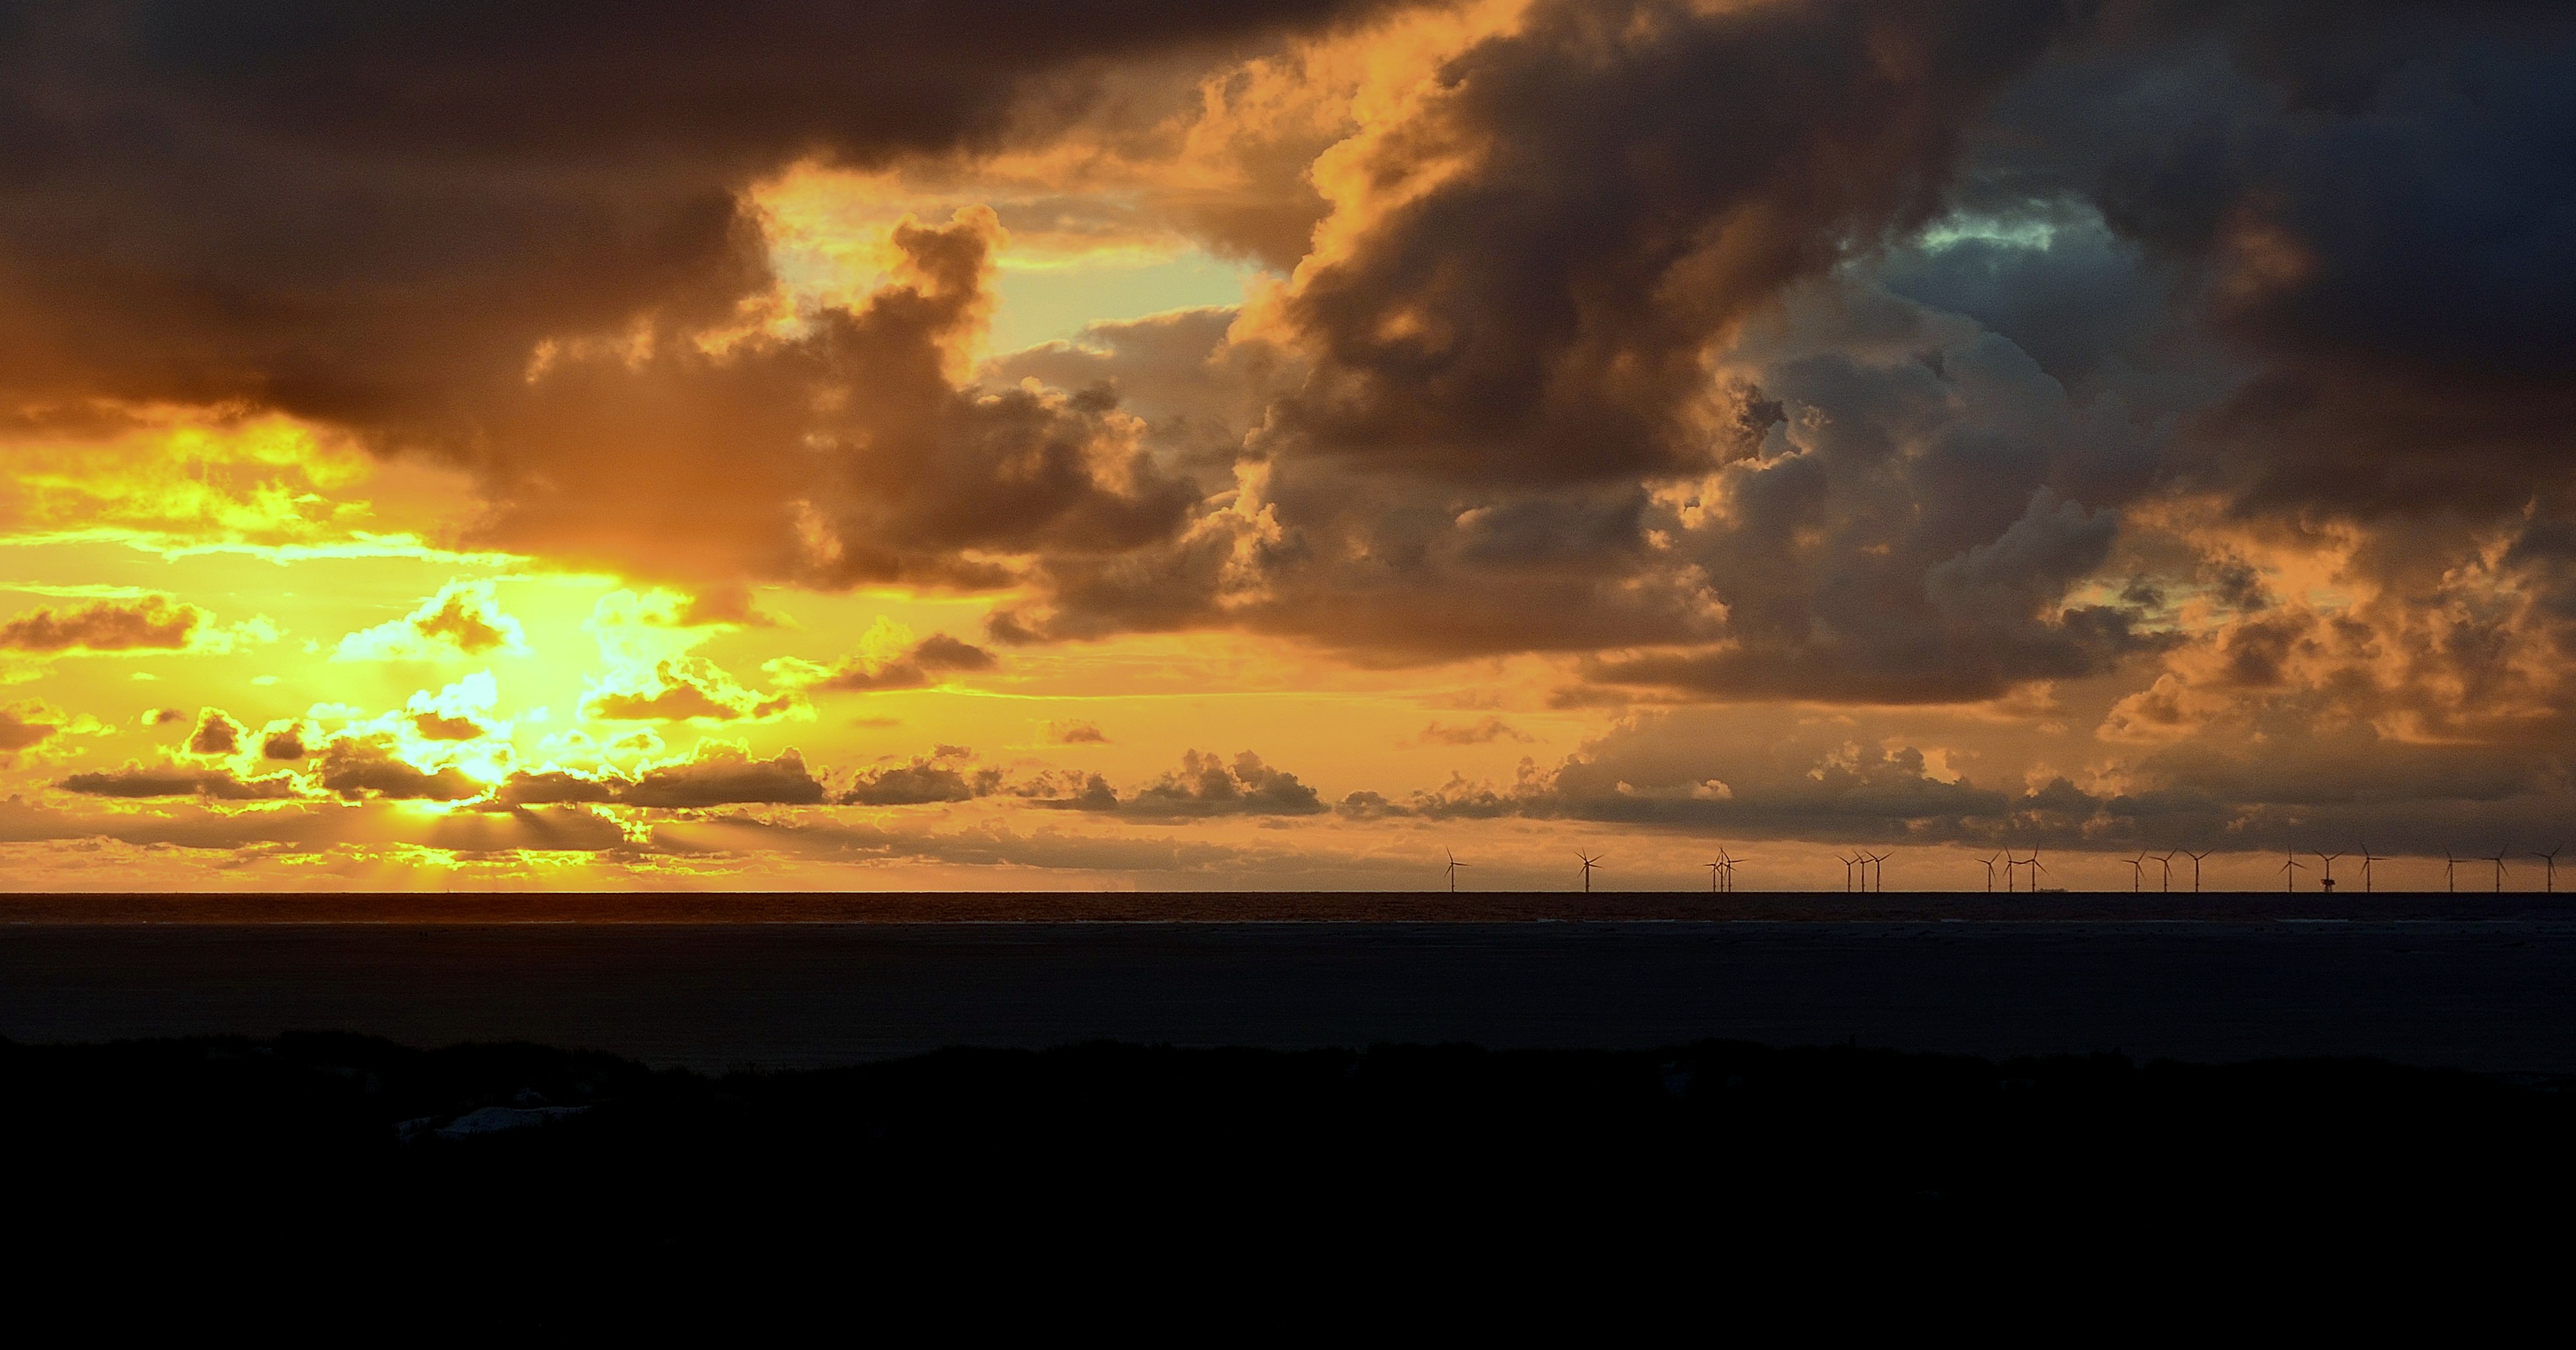
horizon, cloud, sky, sunrise, sunset, sunlight, morning, dawn, atmosphere, dusk, evening, lighting, clouds, mood, borkum, afterglow, evening sky, meteorological phenomenon, red sky at morning